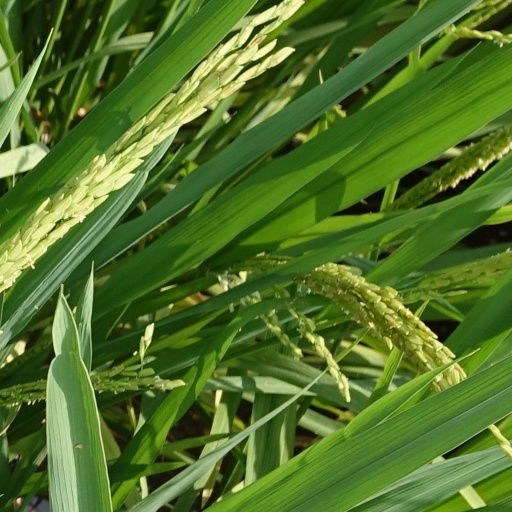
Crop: rice